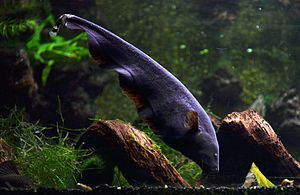
Black ghost (fisk)
Black Ghost
Black ghost er en tropisk fisk i knivfiskfamilien. Fisken holdes af og til i akvarier. Fisken er sort med 2 hvide ringe på halen og bevæger sig hovedsageligt ved at vifte med en lang finne på undersiden. Fisken har en maksimal længde på 50 centimeter.